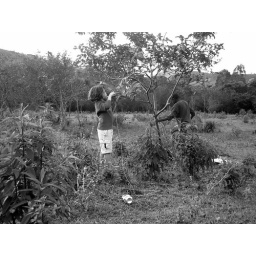
There was a tree in the middle of the road